Grenada College

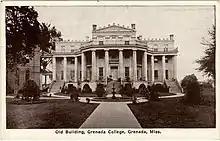
Main building, Grenada College

Grenada College was a college for women, founded by Baptists, in Grenada, Mississippi in 1850.